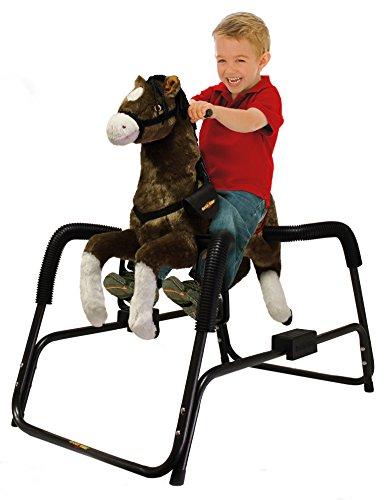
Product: Rockin' Rider Legend Animated Plush Spring Horse
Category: Toys & Games | Tricycles, Scooters & Wagons | Ride-On Toys & Accessories
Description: Motion-activated galloping sounds, Brush, and pouch.
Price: $182.37
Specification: ProductDimensions:12.5x38.1x23inches|ItemWeight:23pounds|ShippingWeight:24.9pounds(Viewshippingratesandpolicies)|DomesticShipping:ItemcanbeshippedwithinU.S.|InternationalShipping:ThisitemcanbeshippedtoselectcountriesoutsideoftheU.S.LearnMore|ASIN:B000OWDVYG|Itemmodelnumber:1-80054M|Manufacturerrecommendedage:24months-6years